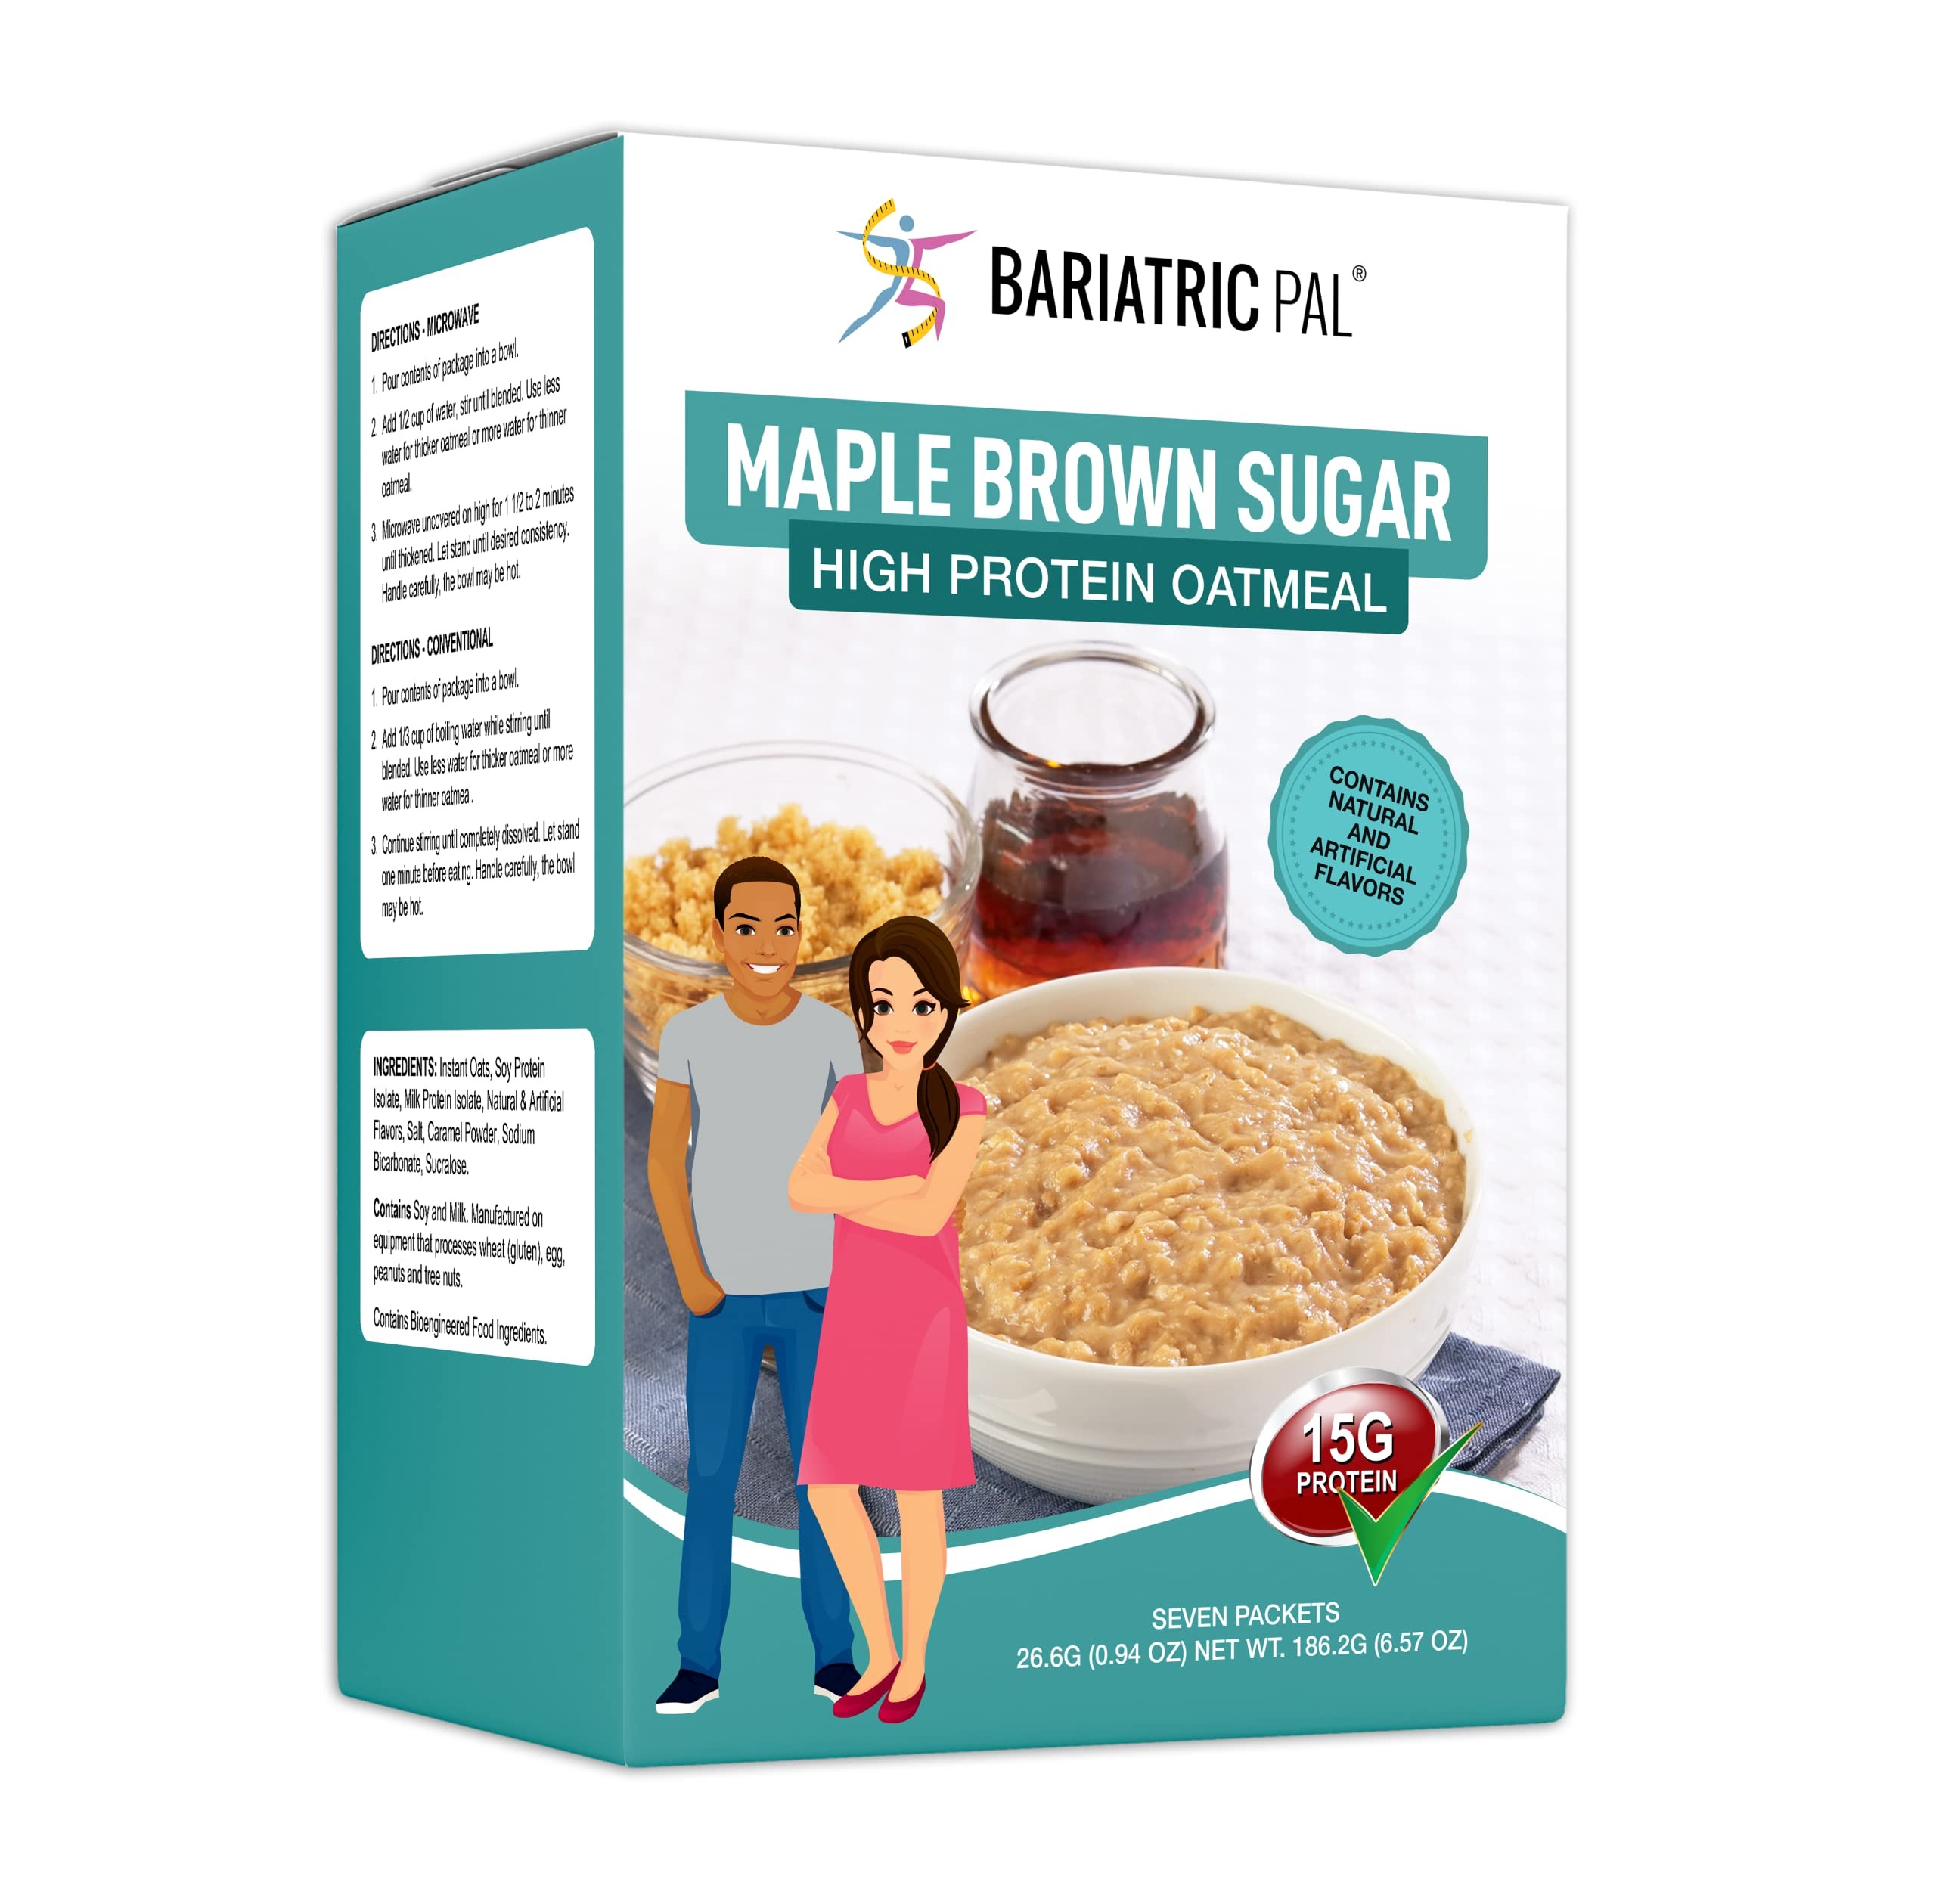
Item Name: BariatricPal Hot Protein Breakfast - Maple Brown Sugar Oatmeal (1-Pack)
Bullet Point 1: 15 grams of protein, 100 calories
Bullet Point 2: Low fat, Low carb, Aspartame-free
Bullet Point 3: 10% of the daily value for calcium
Bullet Point 4: Suitable for Solid Foods, Weight Loss, and Maintenance diets
Bullet Point 5: Suitable for gastric sleeve, gastric bypass, duodenal switch and gastric band patients or for anyone watching their weight
Product Description: No need to resist the tantalizing smell of maple syrup when you start your day with a warm bowl of Maple Brown Sugar Oatmeal. Our delicious high-protein oatmeal has 14 grams of protein and only 100 calories to promote weight loss. It’s in single-serve packets and ideal at home or as an on-the-go, quick hot breakfast in the microwave or stovetop. Microwave: 1. Pour contents of package into a bowl. 2. Add 1/2 cup of water, stir until blended. Use less water for thicker oatmeal or more water for thinner oatmeal. 3. Microwave uncovered on high for 1 1/2 to 2 minutes until thickened. Let stand until desired consistency. Handle carefully, the bowl may be hot. Directions: 1. Pour contents of package into a bowl. 2. Add 1/3 cup of boiling water while stirring until blended. Use less water for thicker oatmeal or more water for thinner oatmeal. 3. Continue stirring until completely dissolved. Let stand one minute before eating. Handle carefully, the bowl may be hot.
Value: 6.57
Unit: Ounce

Price: 15.49